Erythrina afra

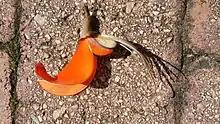
Flower

The flowers are made up of a main petal and four small petals. The main petal curves back to expose the stamens. The flower colour is warm red to scarlet. This is one of the main differences between "Erythrina caffra" and "Erythrina lysistemon". The flowers form stalked axillary racemes up to 100mm long.